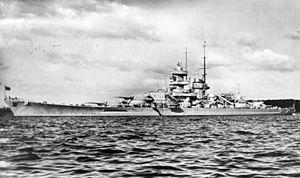
Le Gneisenau fut, pendant la Seconde Guerre mondiale, un célèbre Cuirassé de 31 100 tonnes de la Kriegsmarine allemande. Ce navire, mis en service en 1938, naviguait habituellement accompagné de son sister-ship de la classe du même nom, le Scharnhorst, resté aussi célèbre pour ses victoires. Il est baptisé d'après le nom du comte prussien August von Gneisenau, qui combattit lors des guerres napoléoniennes et notamment lors du siège de Kolberg en 1807.